Nairobi

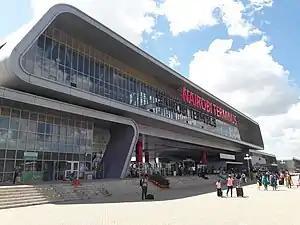
Nairobi Terminus

Jomo Kenyatta International Airport is the largest airport in Kenya. Domestic travelers made up 40% of overall passengers in 2016, an increase of 32% since 2012. JKIA had more than 7 million passengers pass through it in 2016. In February 2017, JKIA received a Category One Status from the FAA, boosting the airport's status as a Regional Aviation hub.